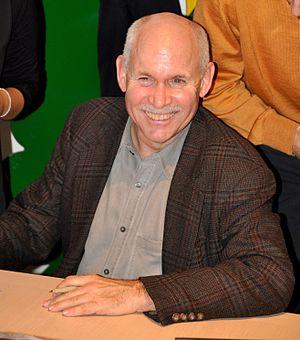
Steve McCurry, né le 24 février 1950 à Philadelphie, dans l'État de Pennsylvanie, États-Unis, est un photographe américain.